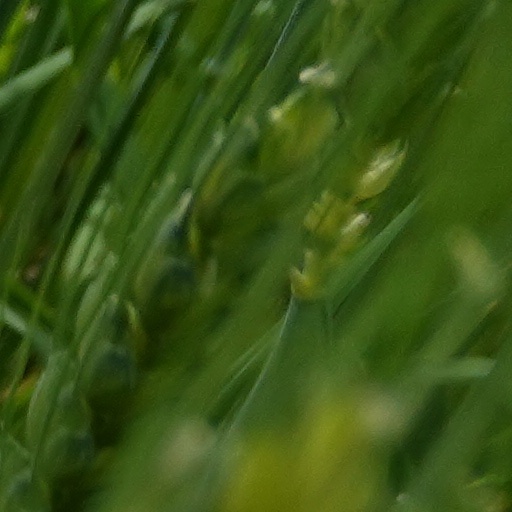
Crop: wheat